History of Los Angeles

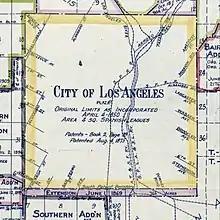
The boundaries of Los Angeles in 1850, at a time when the city was only four square Spanish leagues in area.

In 1840, Jean-Louis Vignes made the first recorded shipment of California wine. The Los Angeles market was too small for his production, and he loaded a shipment on the "Monsoon", bound for Northern California. By 1842, he made regular shipments to Santa Barbara, Monterey and San Francisco. By 1849, "El Aliso", was the most extensive vineyard in California. Vignes owned over 40,000 vines and produced 150,000 bottles, or 1,000 barrels, per year.